Río Caribe

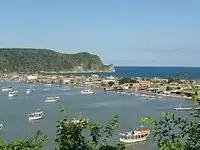
View of the beach.

Río Caribe has a port of national and international cabotage, that allows the development of a thriving fishing industry, including seafood processing and packing. Also, it has commercial and banking facilities as well as other amenities for tourists and visitors. The town serves as point of entry to the region beautiful beaches—such as Playa Medina and Playa Pui Pui.